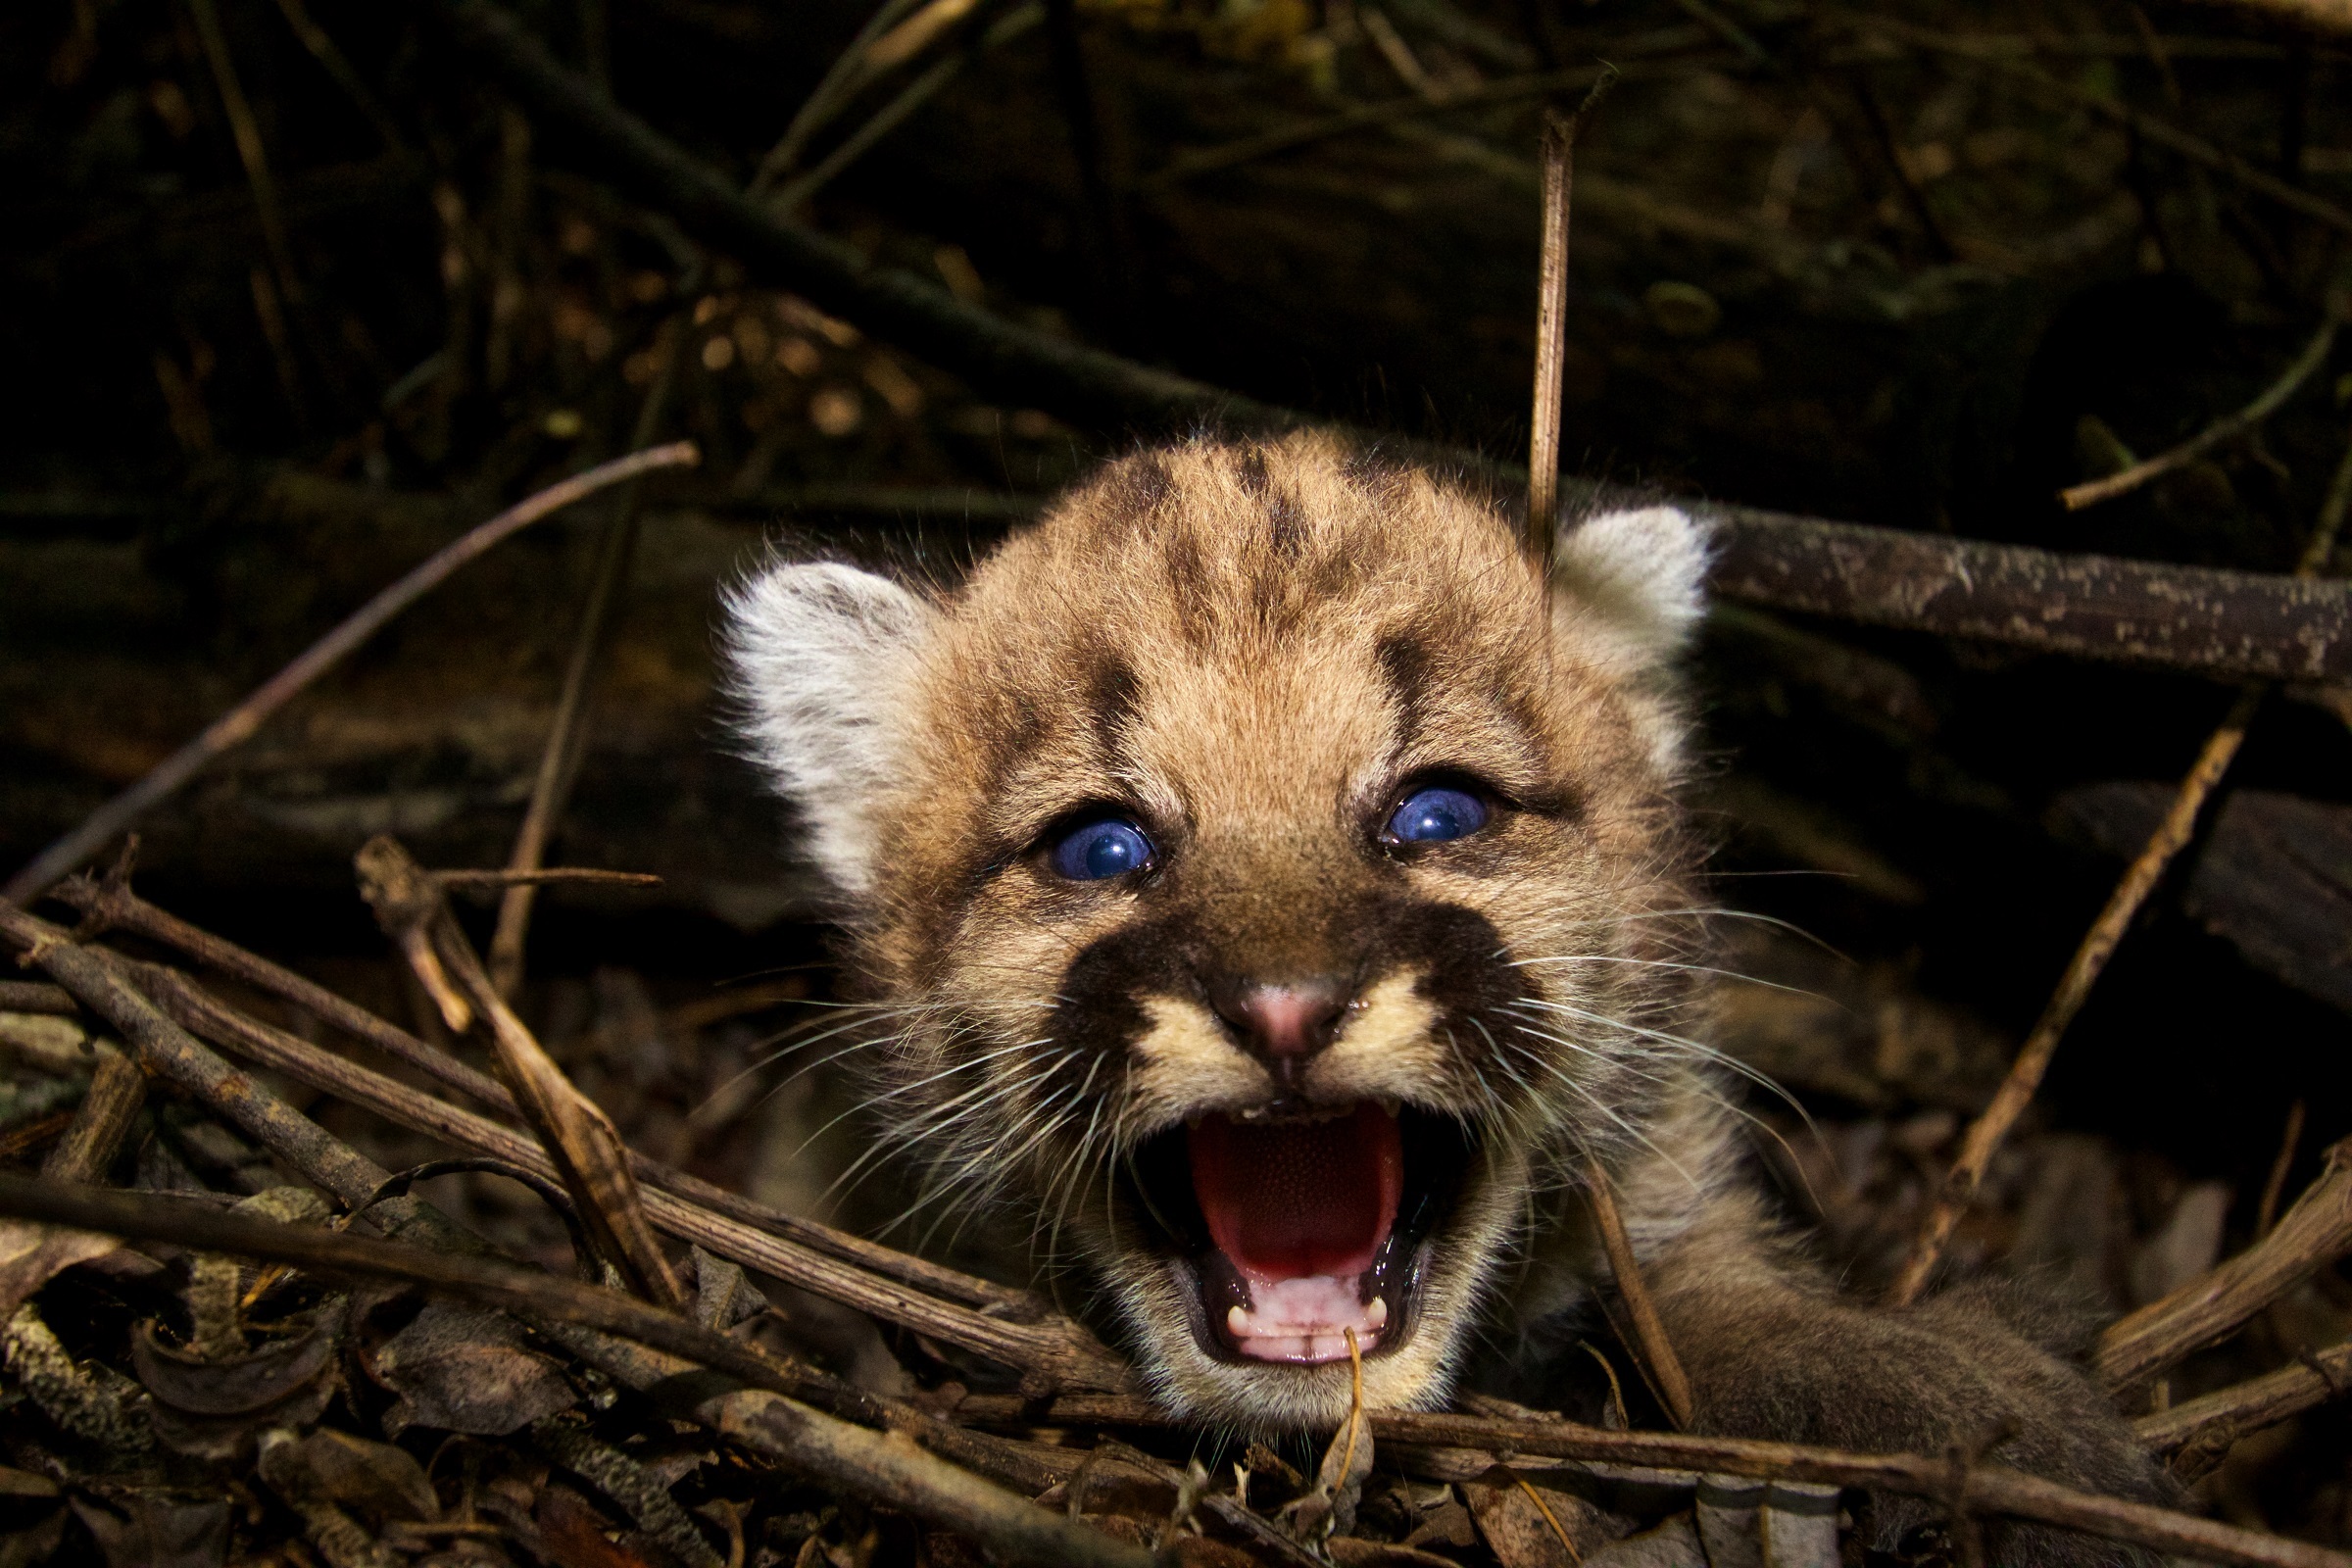
nature, wilderness, wildlife, wild, portrait, feline, mammal, predator, fauna, whiskers, raccoon, vertebrate, carnivore, crying, mountain lion, puma, wild cat, procyonidae, baby cougar